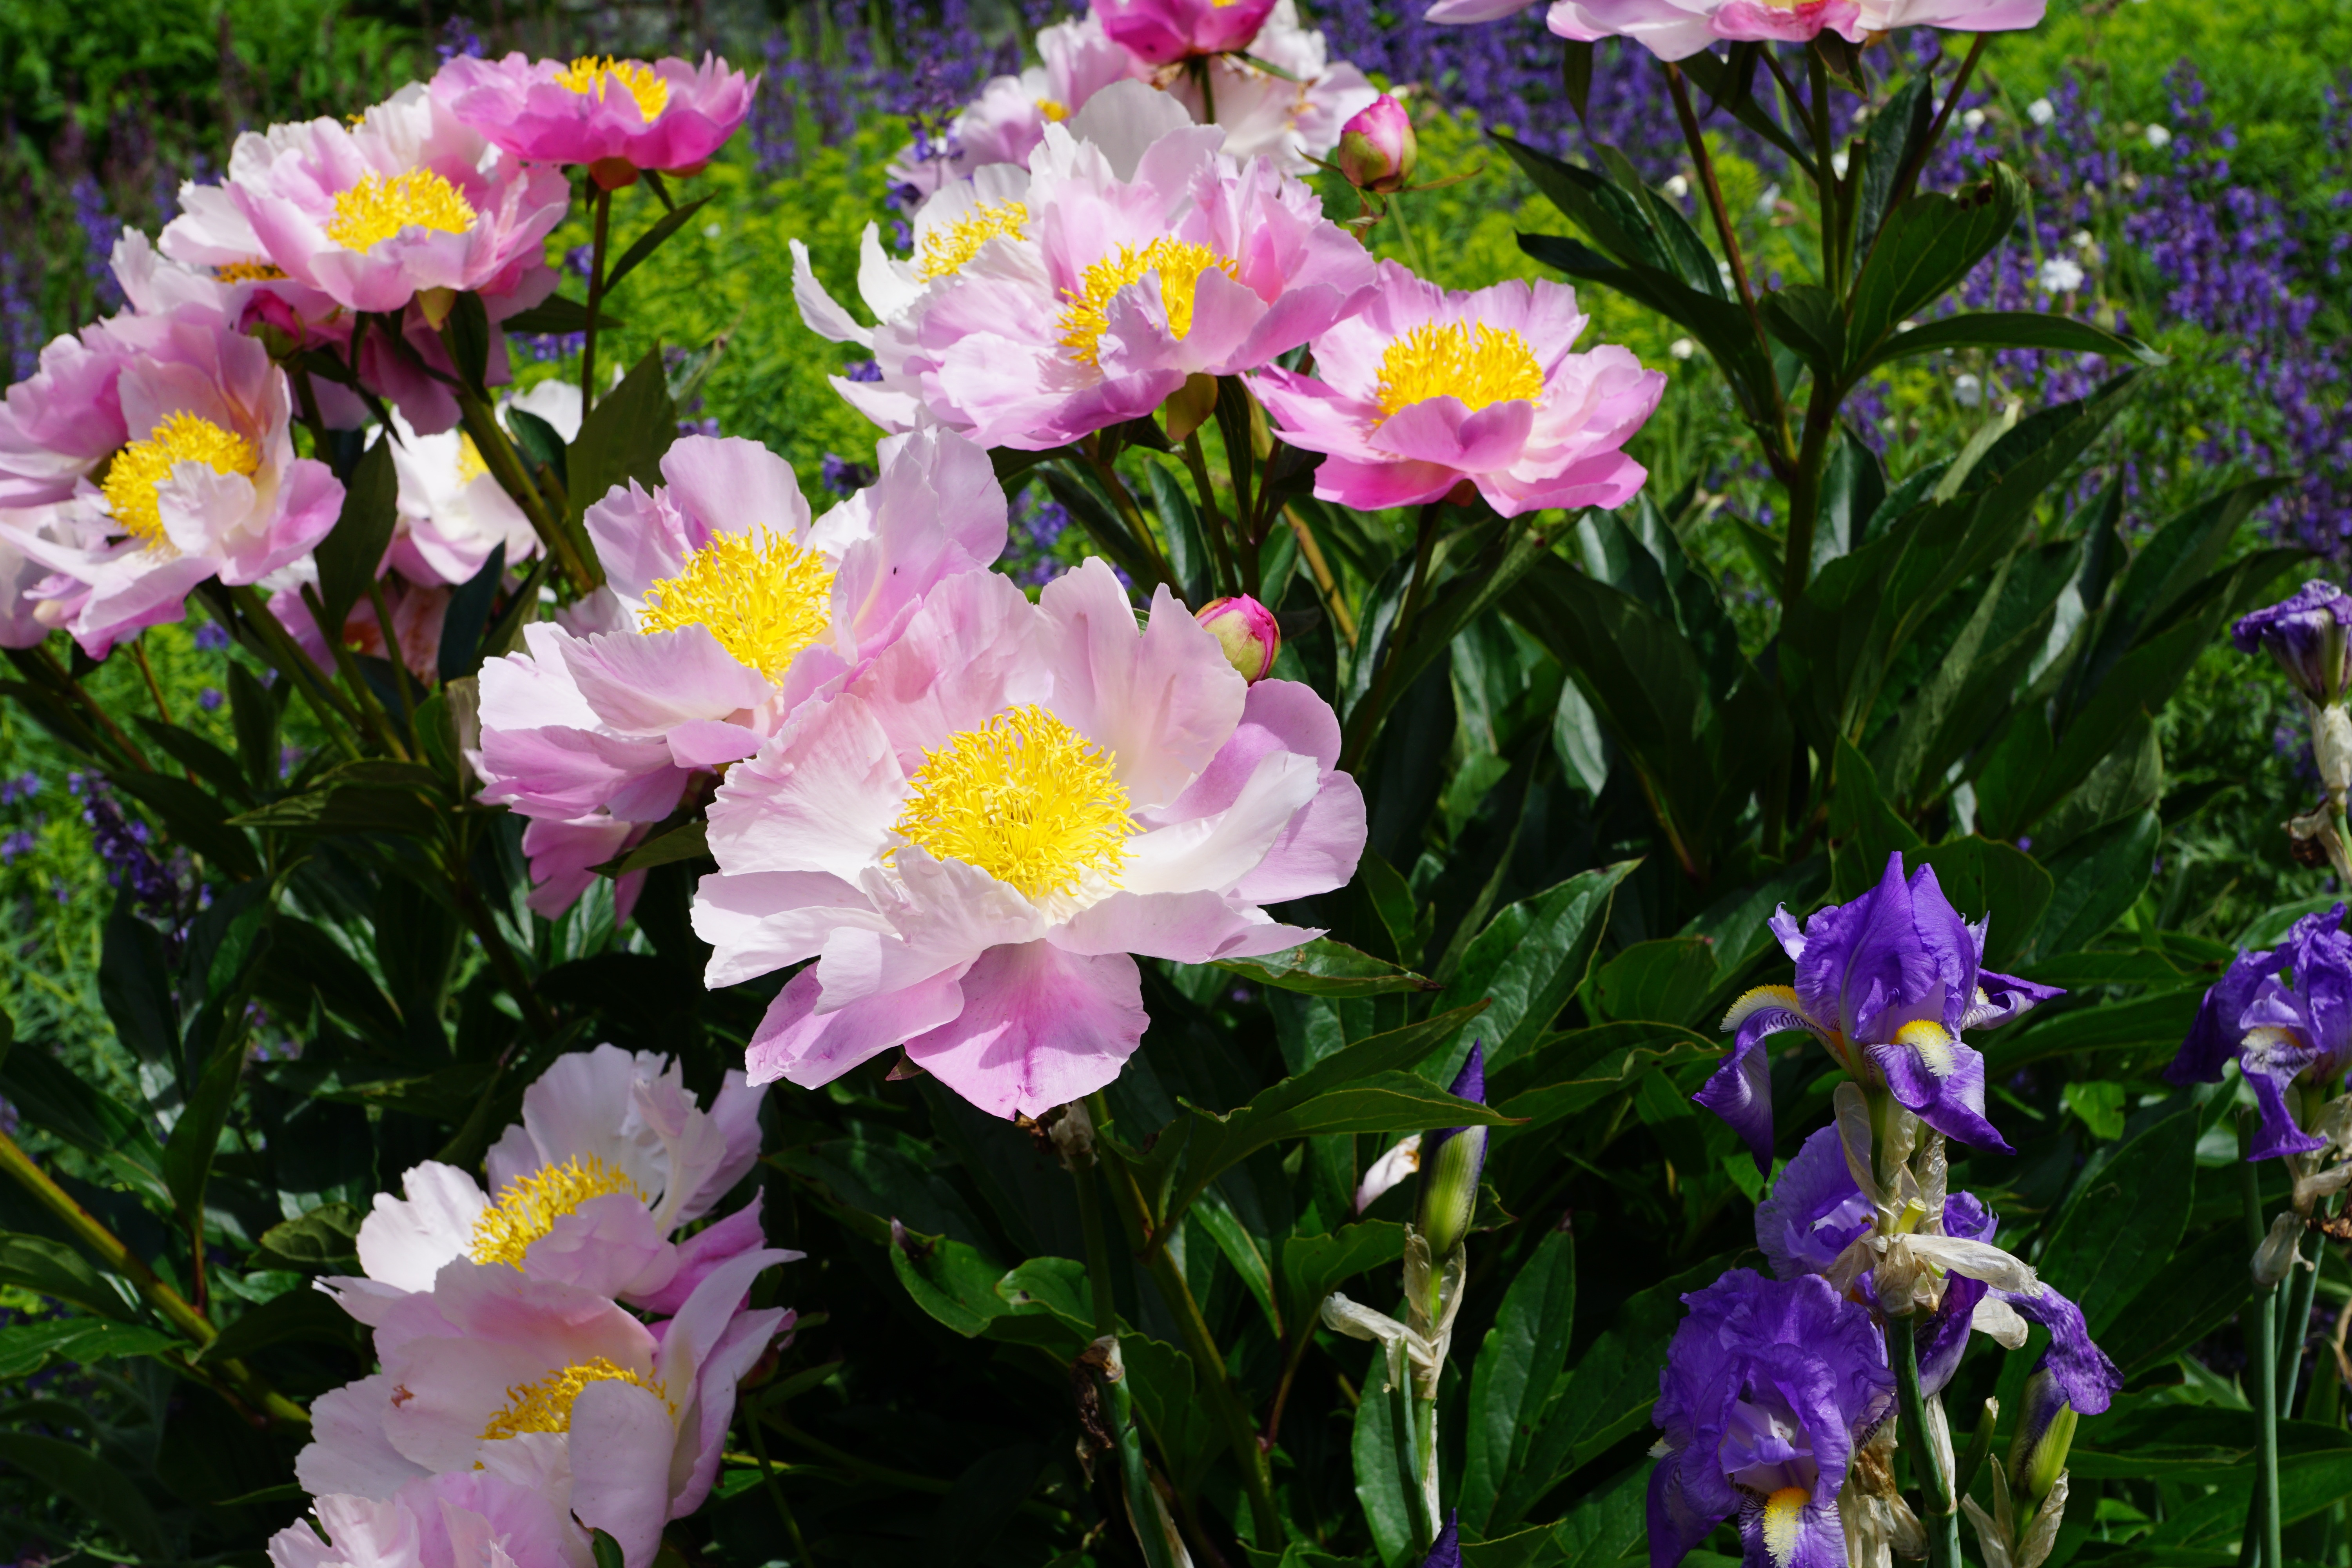
nature, blossom, plant, flower, bloom, spring, botany, flora, petals, peony, fragrance, flowering plant, annual plant, land plant